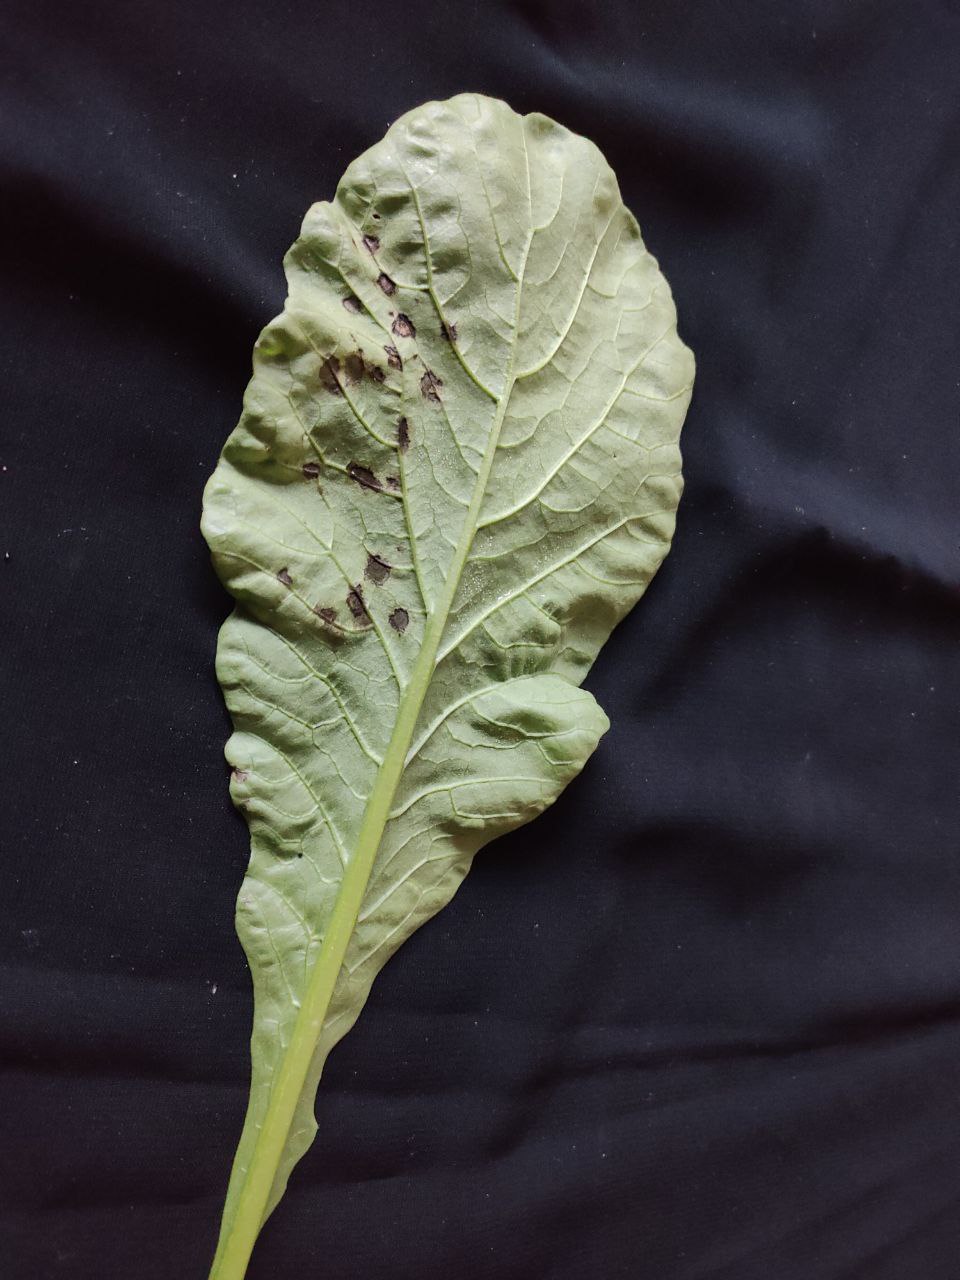
Label: Black leaf spot